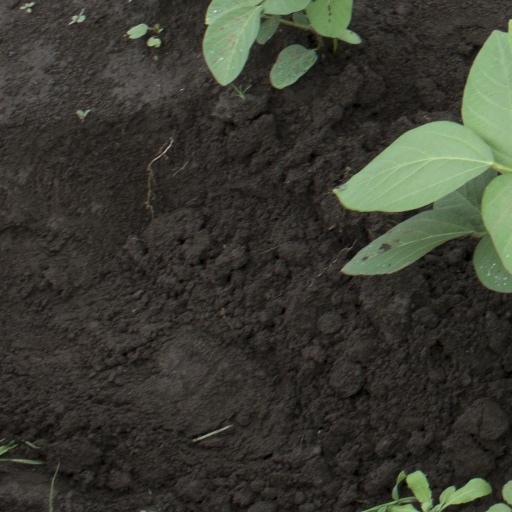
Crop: soybean